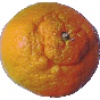
Label: Mandarine 1